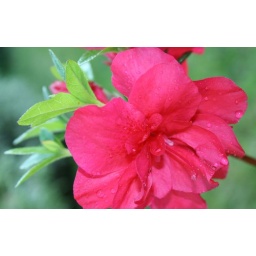
This plant has beaten near death and frost but every year it comes out in full flower again.